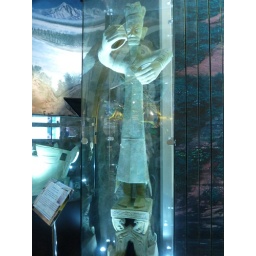
Found in the 'Chinese Provinces Pavilion' Inside the ground floor of the Chinese Pavilion.